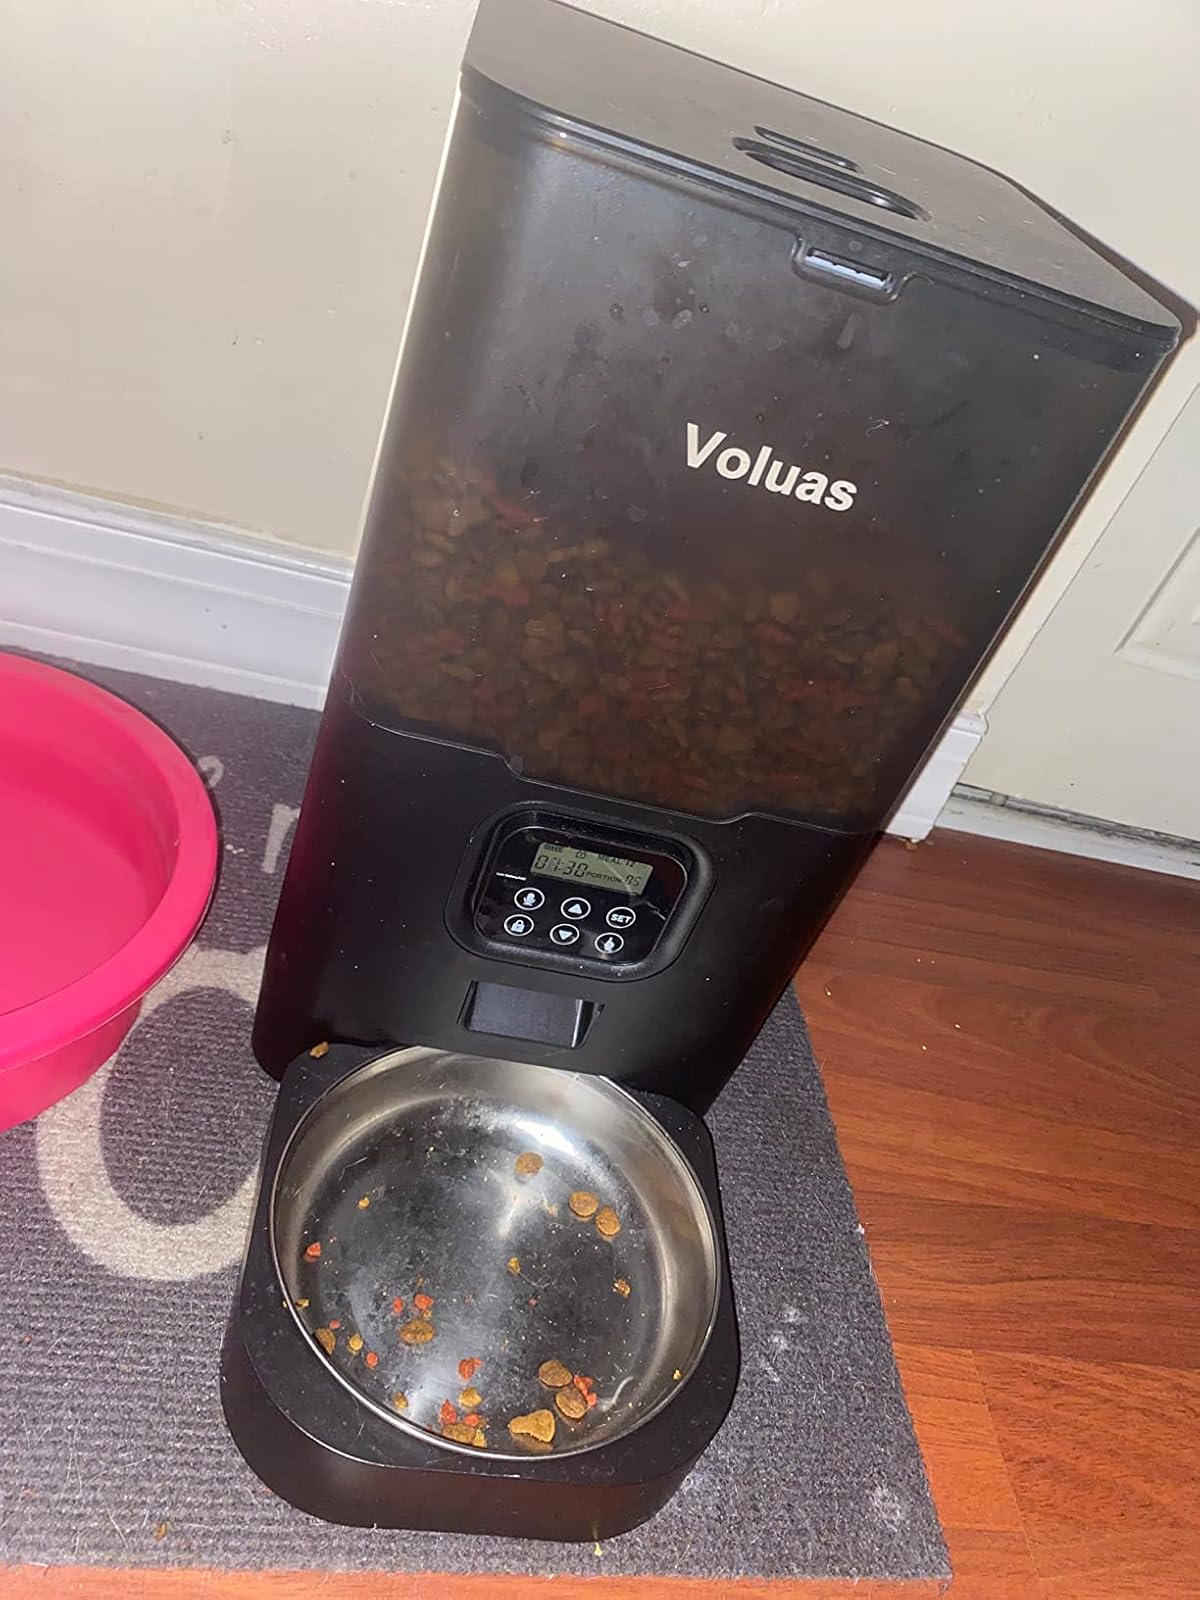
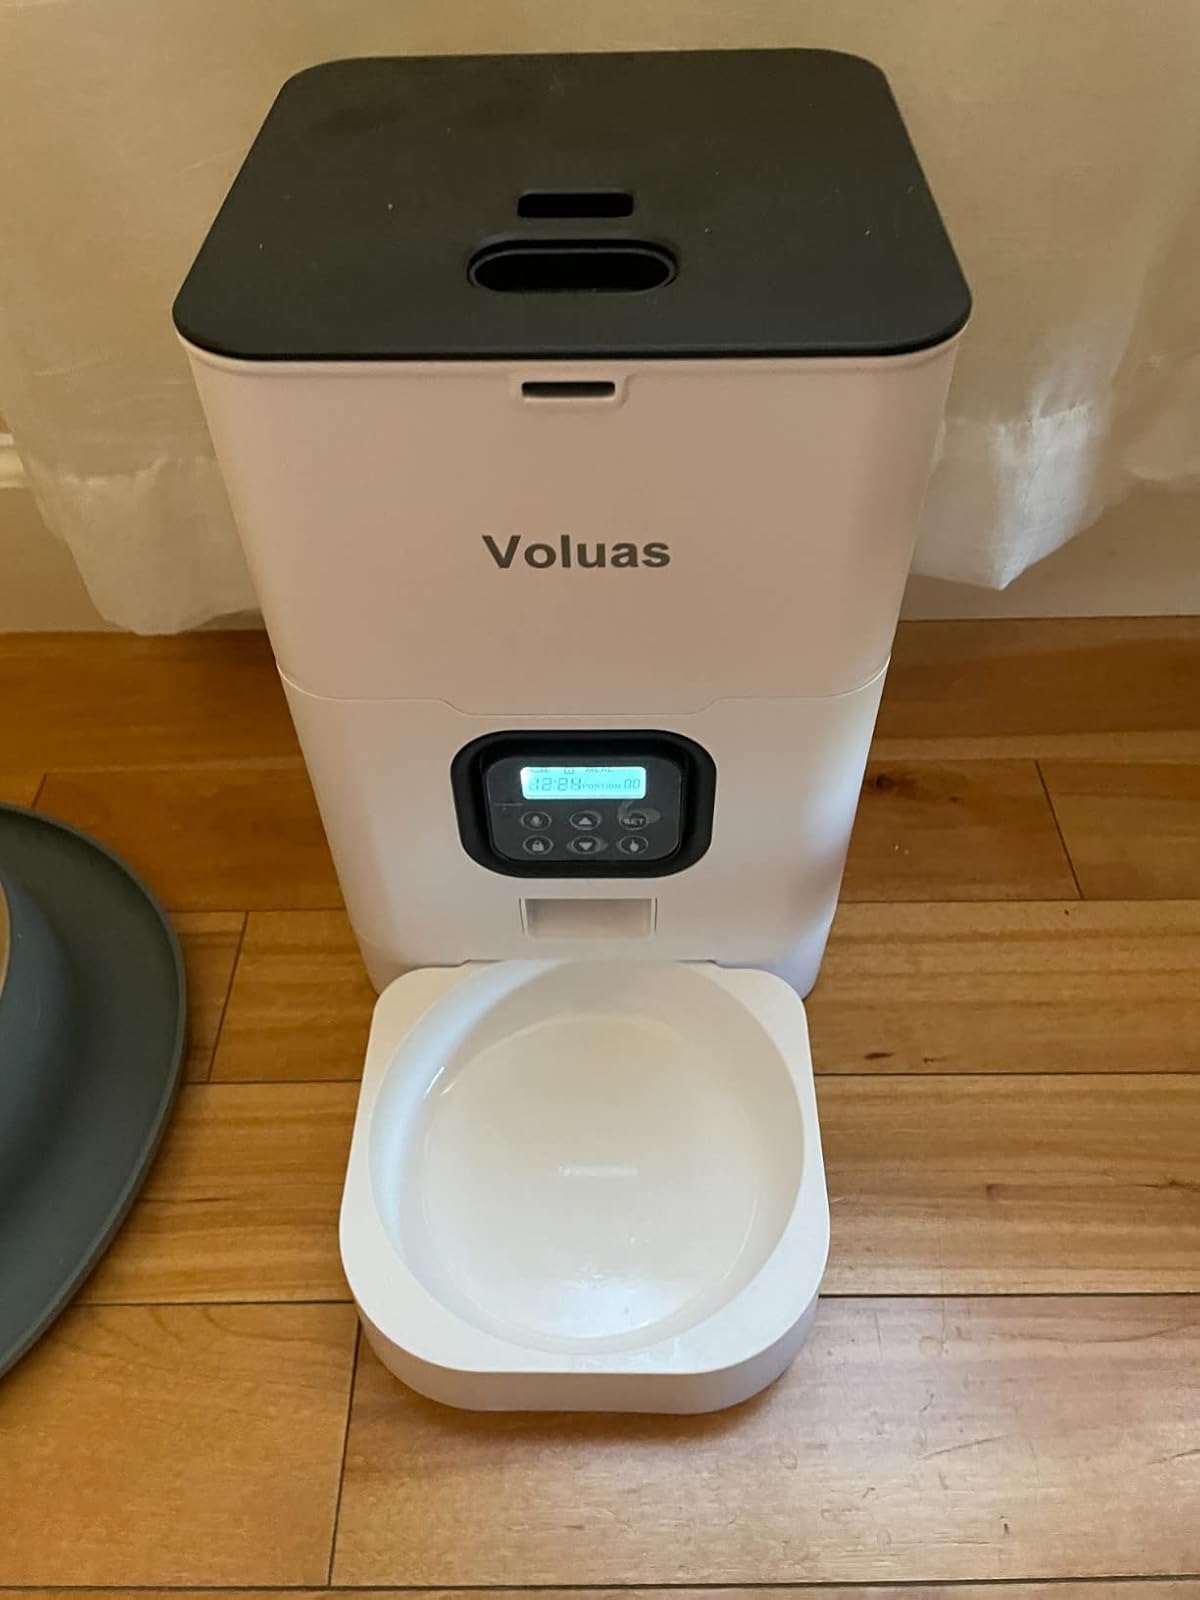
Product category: items_feeder
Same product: no